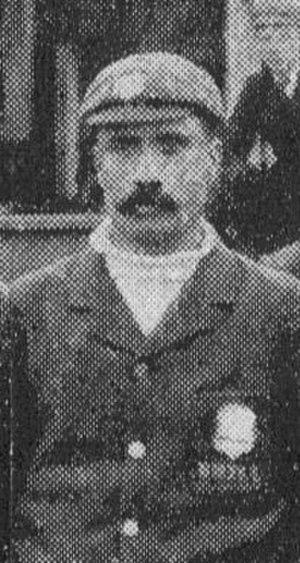
Joueur de cricket, né en 1871